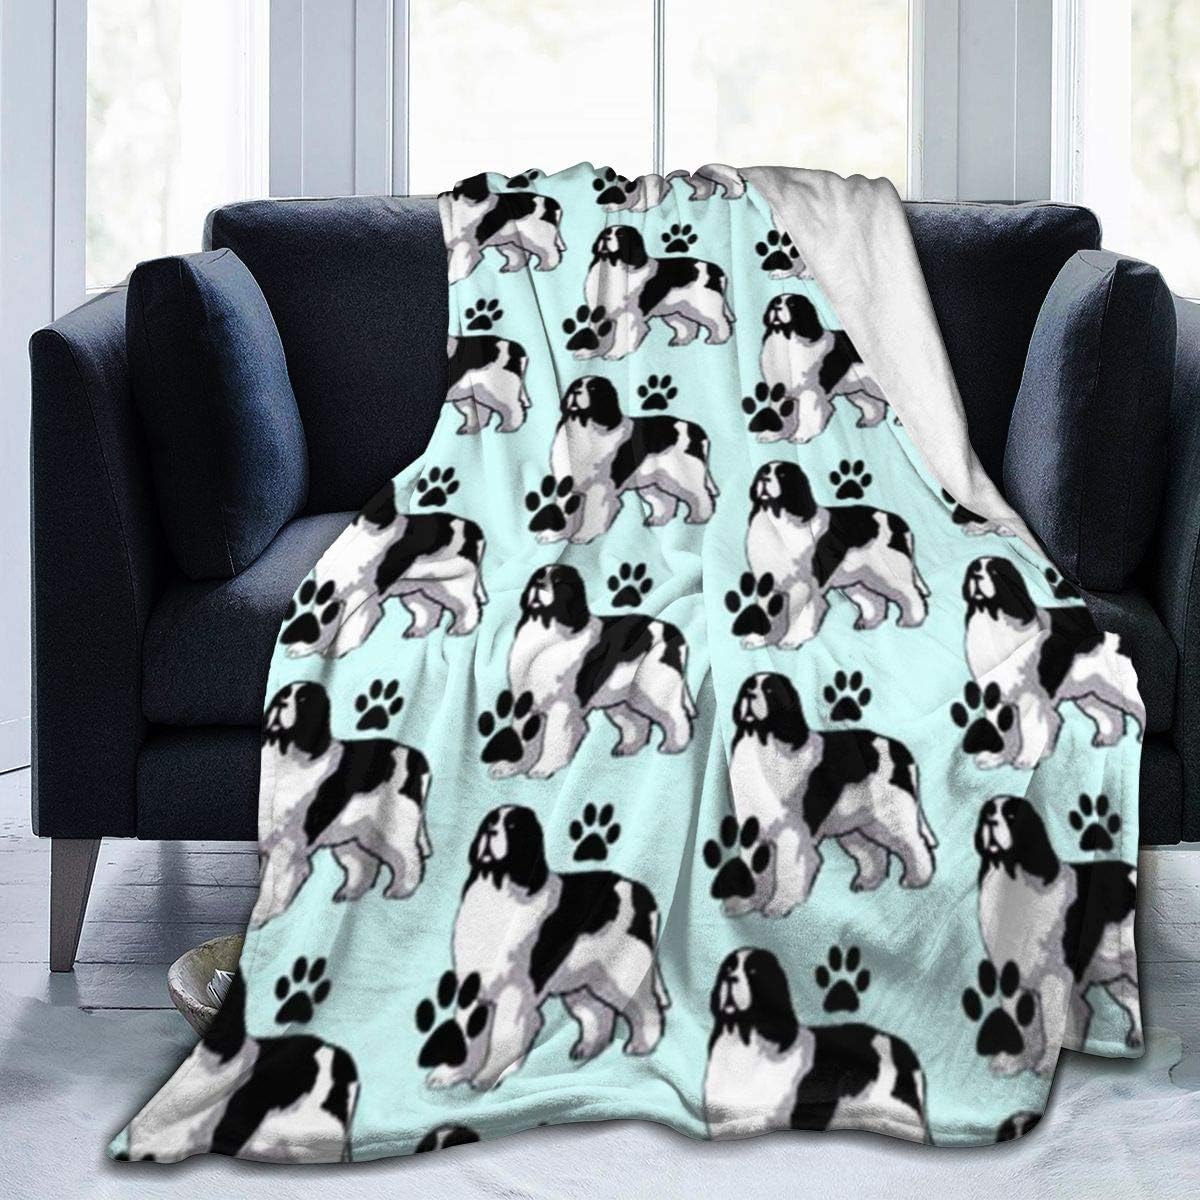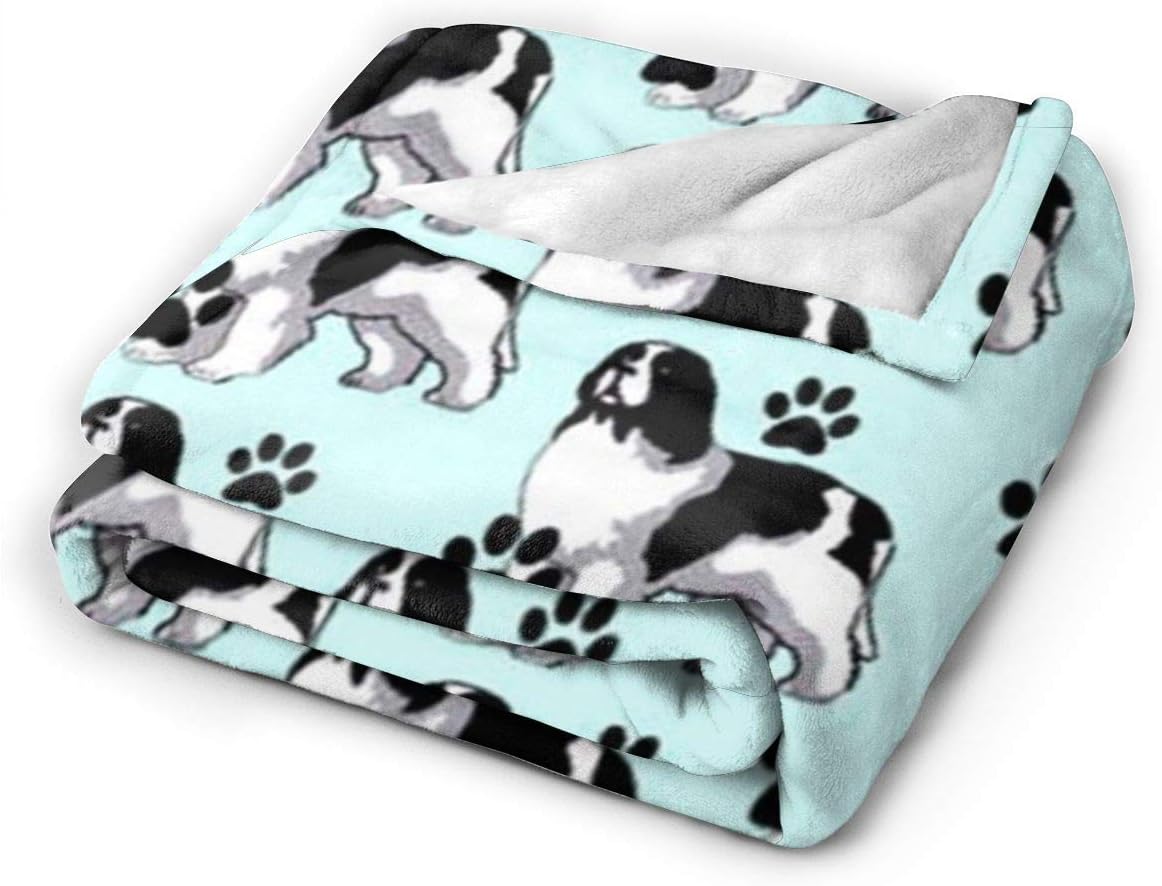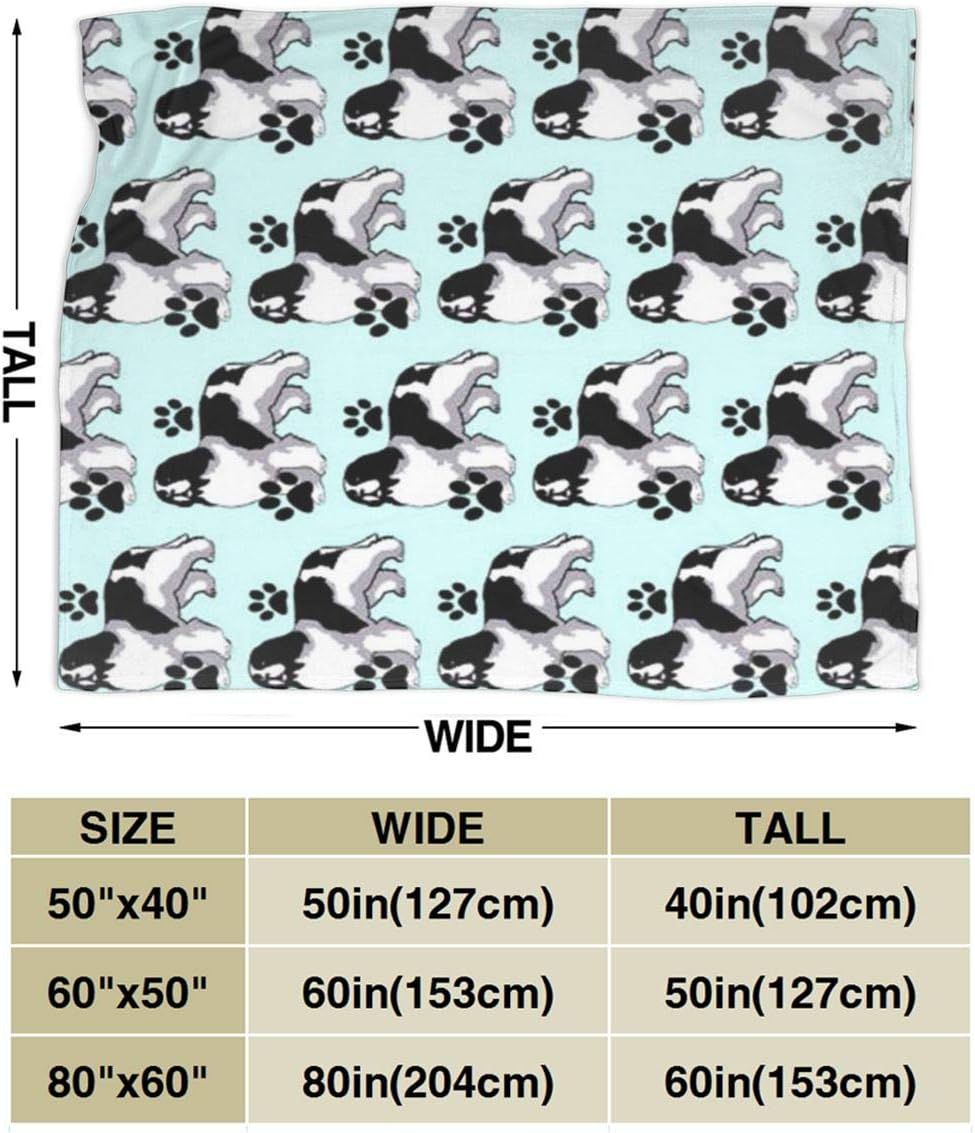
Sherpa Fleece Blanket Landseer Newfoundland Dog Lightweight Super Soft Cozy Warm Luxury Bed Throws for Sofa Couch Living Room 50 X40 Inches
Category: Amazon Home
Throw Blanket Is Used Widely In Everyday Life, A Desirable Blanket Would Perfect Your Whole Day Once You Cuddle Yourself In Softness And Warmth At The End Of A Day.A Throw Blanket Is A Medium Sized-Blanket, Making It One Of The More Decorative Blankets You Can Use In Home Decor. Depending Upon Size, They Can Decorate The Home By Being Artistically Draped Over Simple Chairs Or Tables, And Can Also Be A Excellent Gift Idea. They Also Can Provide Light Warmth For Any Member Of The Family. As Used In Living Rooms And Family Rooms, A Throw Blanket Is The Perfect Covering For An Afternoon Nap. Its Advantage Over A Regular Blanket Is That It Can Quickly Be Spread Out Again In Whatever Arrangement One Prefers After Serving Its Purpose Of Providing Warmth.Being Lightweight Weight To Keep You Comfortable, Yet Light Enough To Keep You From Breaking Out In Sweat. Fits Different Kinds Of People, Men, Women, Kids, Babies And Toddlers, Whoever You Are, You Can Always Find A Suitable Blanket For Yourself.Suitable For All Seasons -Winter Warm And Summer Light, All Year-Round Use. Applicable To Bed, Couch, Camping, Home, Sofa, Car, Airplane, And Outdoors - Easy To Carry.Instruction: Machine Wash, Quick Drying, Easy Care, Durable, Do Not Use Bleach. Do Not Tumble Dry. Product Name: Ultra-Soft Micro Fleece Blanket.Product Material: Anti-Pilling Flannel.Size:50 X 40 Inches.Weight:15.5 Oz.Package Include: 1 X Blanket.Product Dimensions Are Measured By Hand. Due To The Different Measurement Methods And Measurement Tools Of Each Person, Some Errors Are Normal, Please Forgive Me!Please Understand That The Image Does Not Reflect The Difference From The Actual Color Due To The Difference Between The Different Displays.If You Have Any Questions About Our Products, Please Feel Free To Contact Us And We Will Get Back To You Within 24 Hours.
Features: Material: Anti-Pilling Fleece. Super Soft And Lightweight Fabric, Breathable And Skin-Friendly. | Blanket Size：50 X 40 Inches. Perfect Size For Couch, Sofa. Great For Relaxing,Watching Tv, Reading, Or Cuddling. | Cozy & Warm：Get Cozy And Lightweight With This Extremely Soft And Fuzzy Blanket. Whether You Want To Use It In A Air Condition Area Or Winter Use, The Throw Blanket Will Provide Warmth And Excellent Experience. Great For Indoor Or Outdoor Use. | Surprise Gift: This Blanket Is A Perfect Gift For Boyfriend, Girlfriend Or Someone You Loved. Perfect Gifts For Teen Girl And Teen Boy.Great Birthday, Valentine'S Day, Christmas, Fathers Day Gifts Ideas For Your Families, Kids, Friends, Dad, Mum Gift Throw. | Diverse Usage: Couch Throw, Bed Blanket, Outdoor Indoor Blanket, Wearable Blanket, Sofa Blanket, Picnic Mat,Travel , Gift Item, House Décor,Toddler Bed,Photo Prop,Suitable For Parties, Camping, Various Festivals, Various Scenes. One Can Also Use Them To Protect Couch Or Chair Cushions That Resist Cleaning.Use As Sofa Throw.